Kay Byer

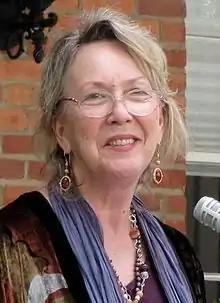
Byer accepting an award from the North Carolina Literary Hall of Fame in 2012

Kathryn Stripling Byer (November 25, 1944 – June 5, 2017), also called Kay Byer, was an American poet and teacher. She was named by Governor Mike Easley as the fifth North Carolina Poet Laureate from 2005 to 2009. She was the first woman to hold the position.